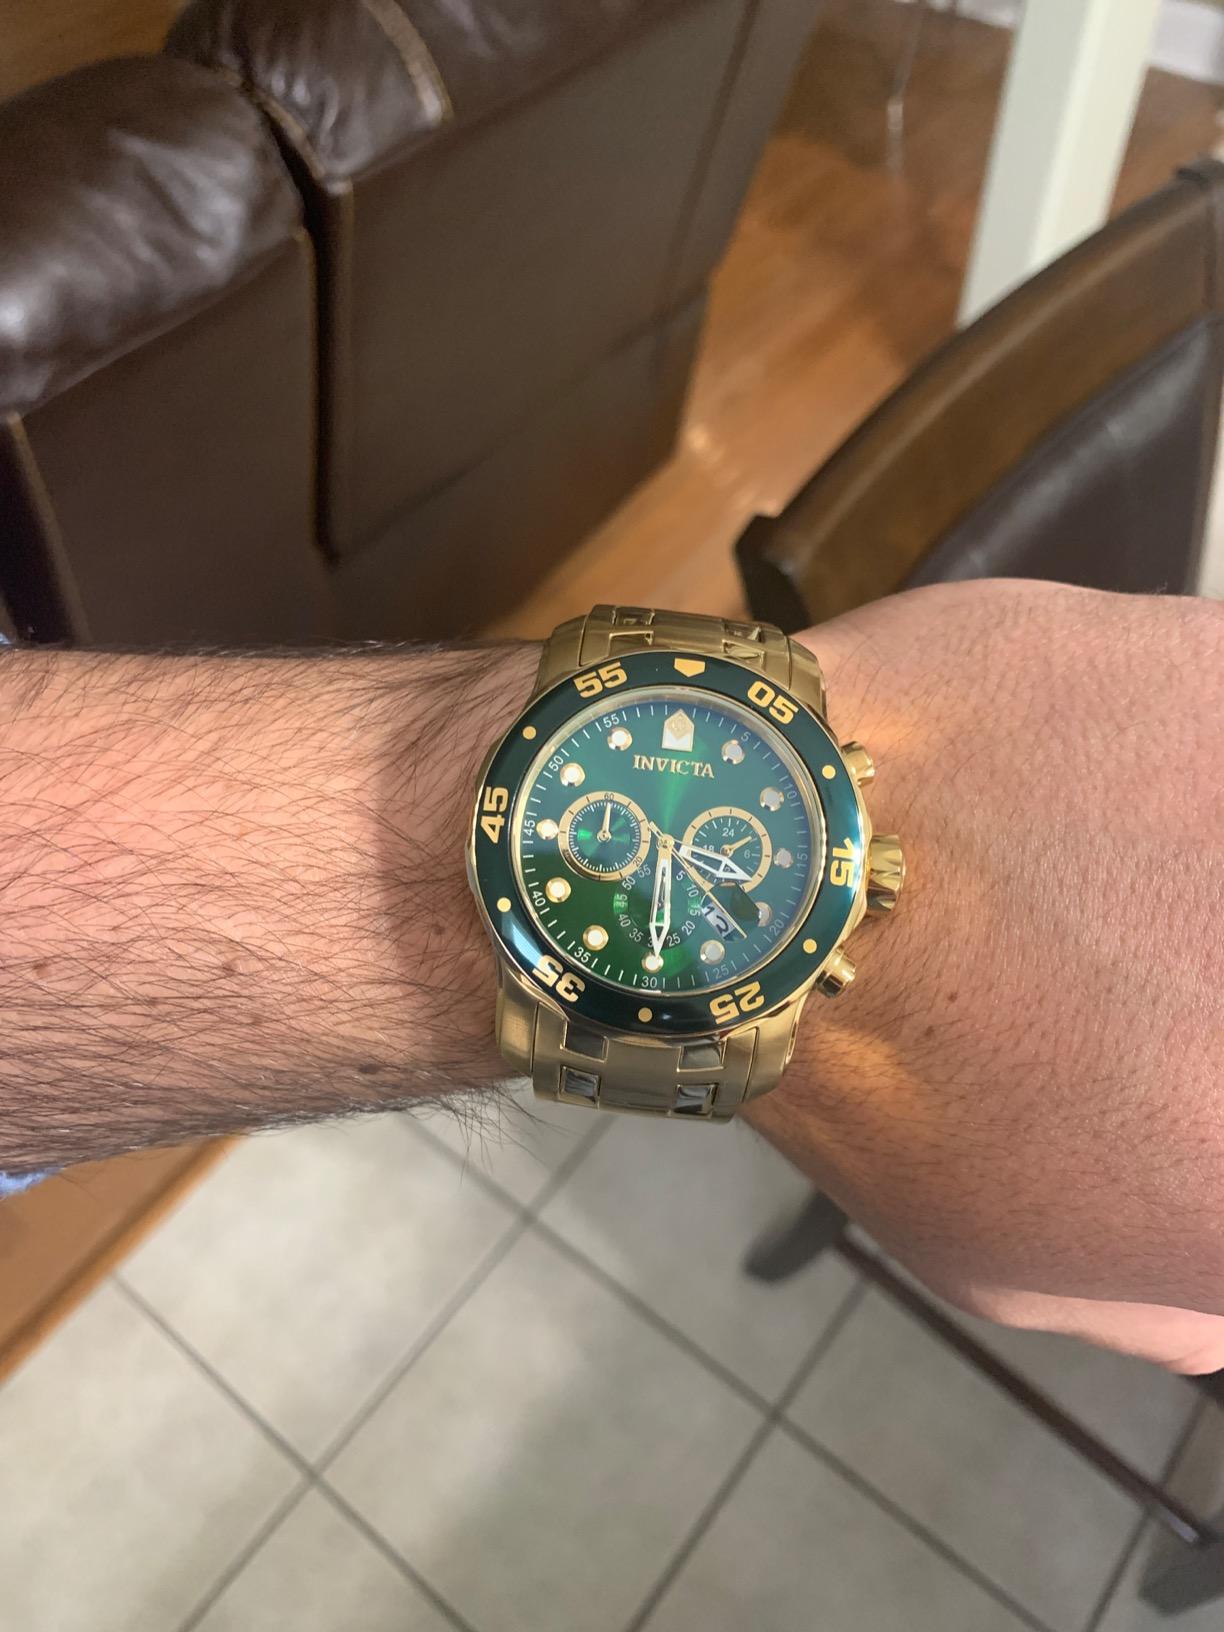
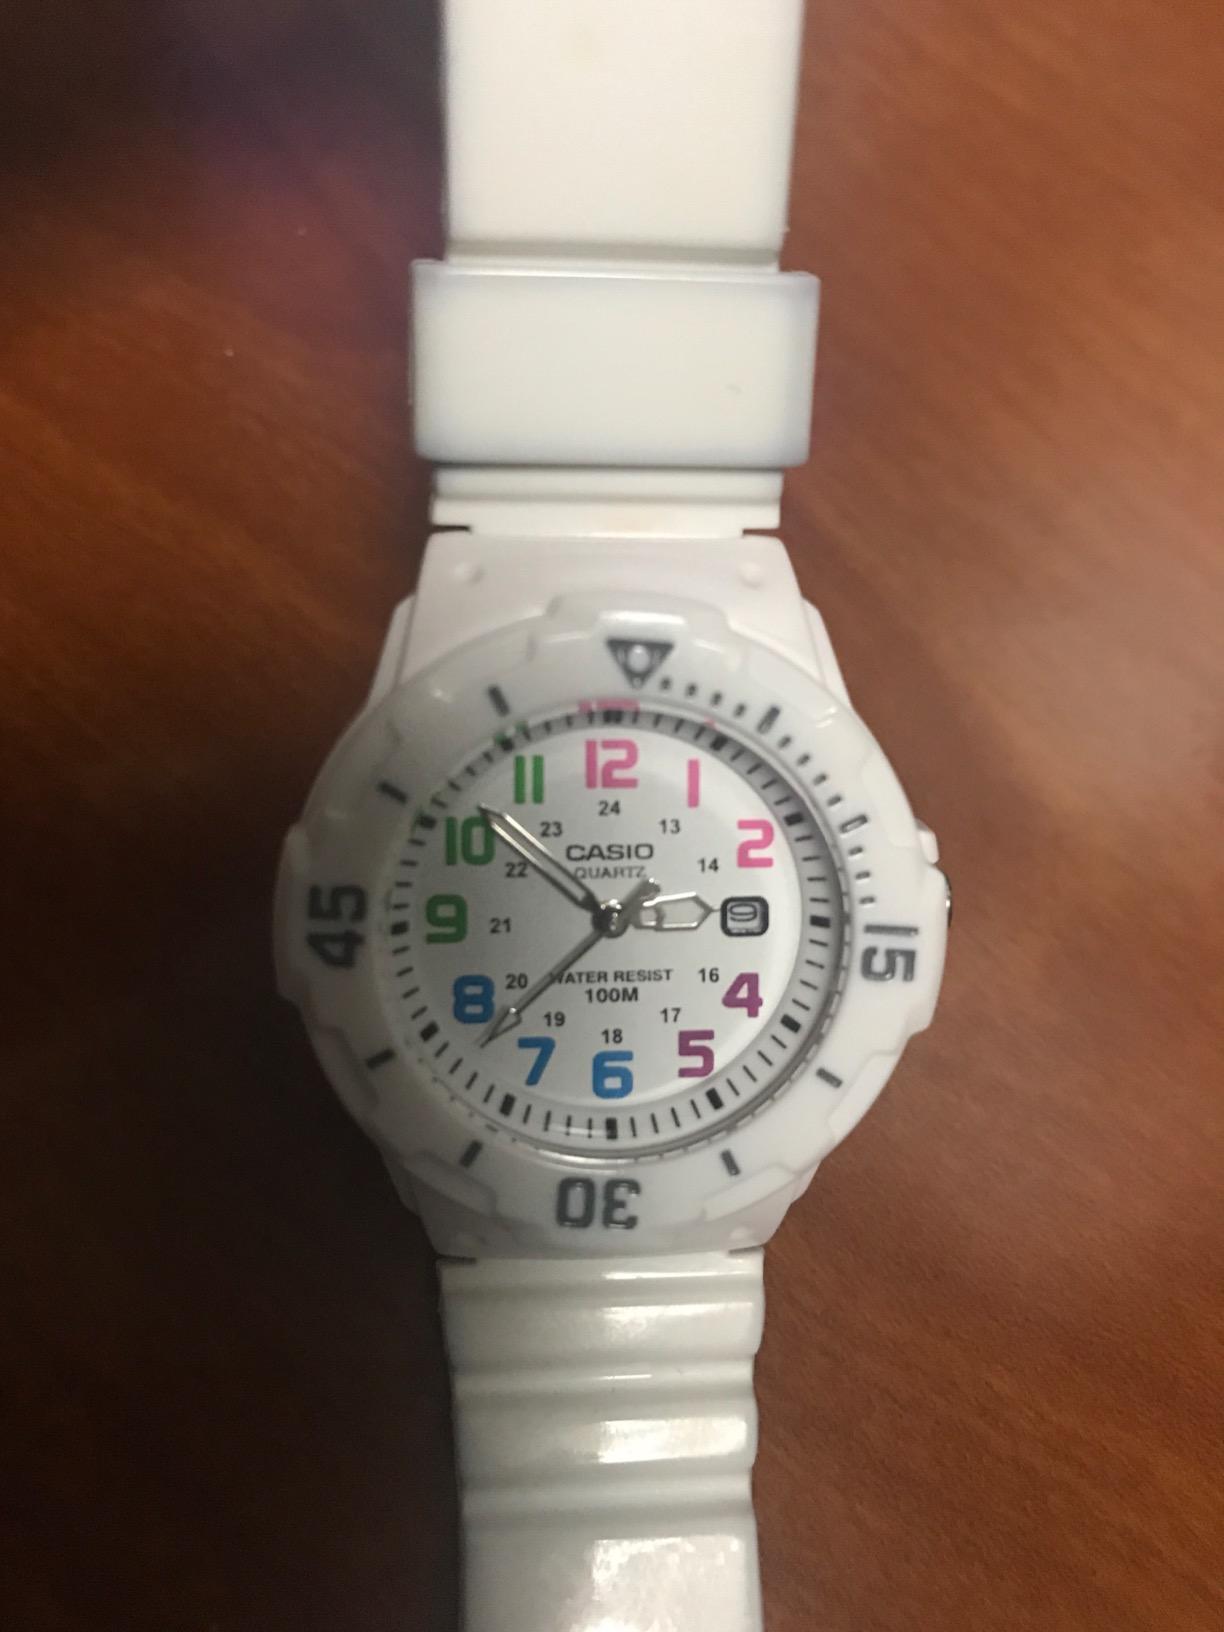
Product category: accessories_watch
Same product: no